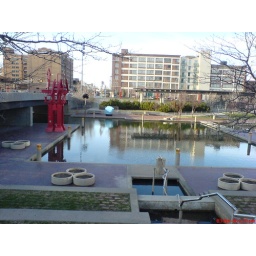
This was the 'park' I was talking about. My hotel is in the background, the brown and white building.